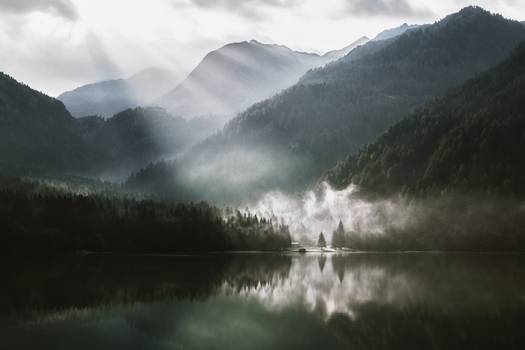
Label: No Watermark